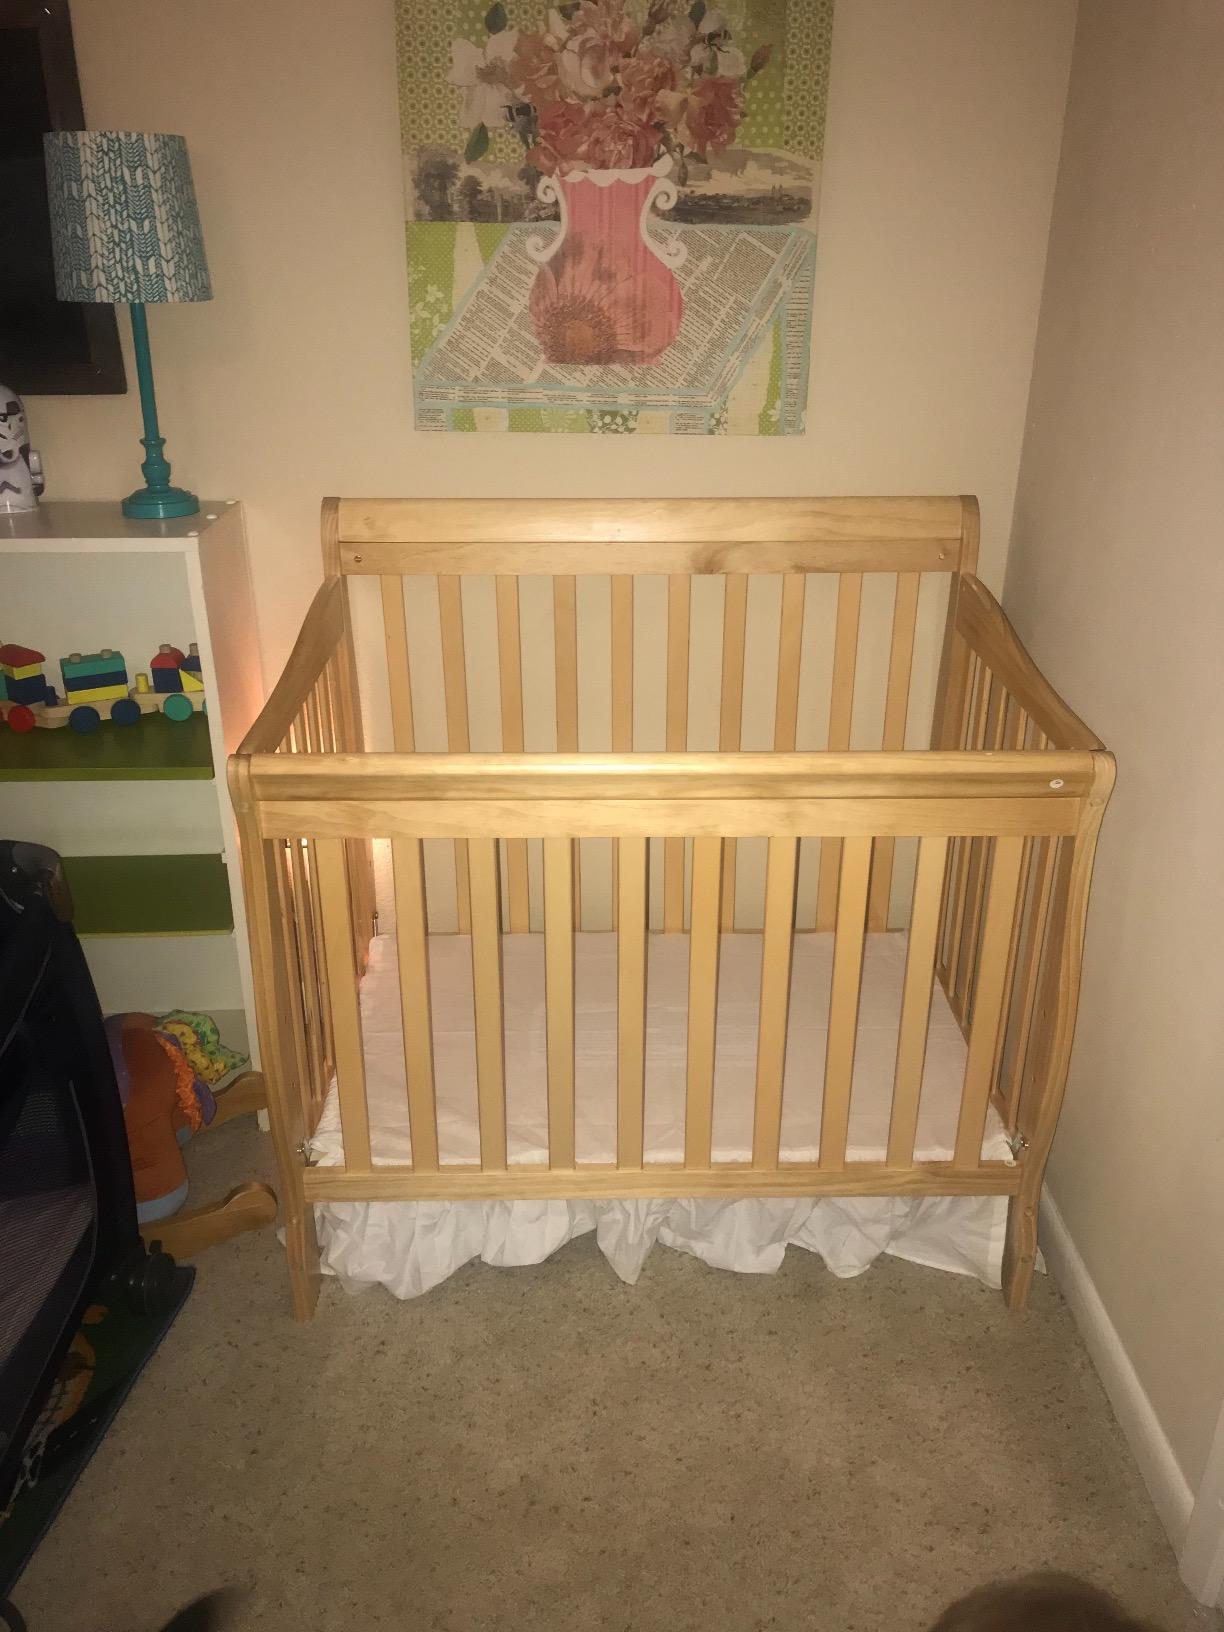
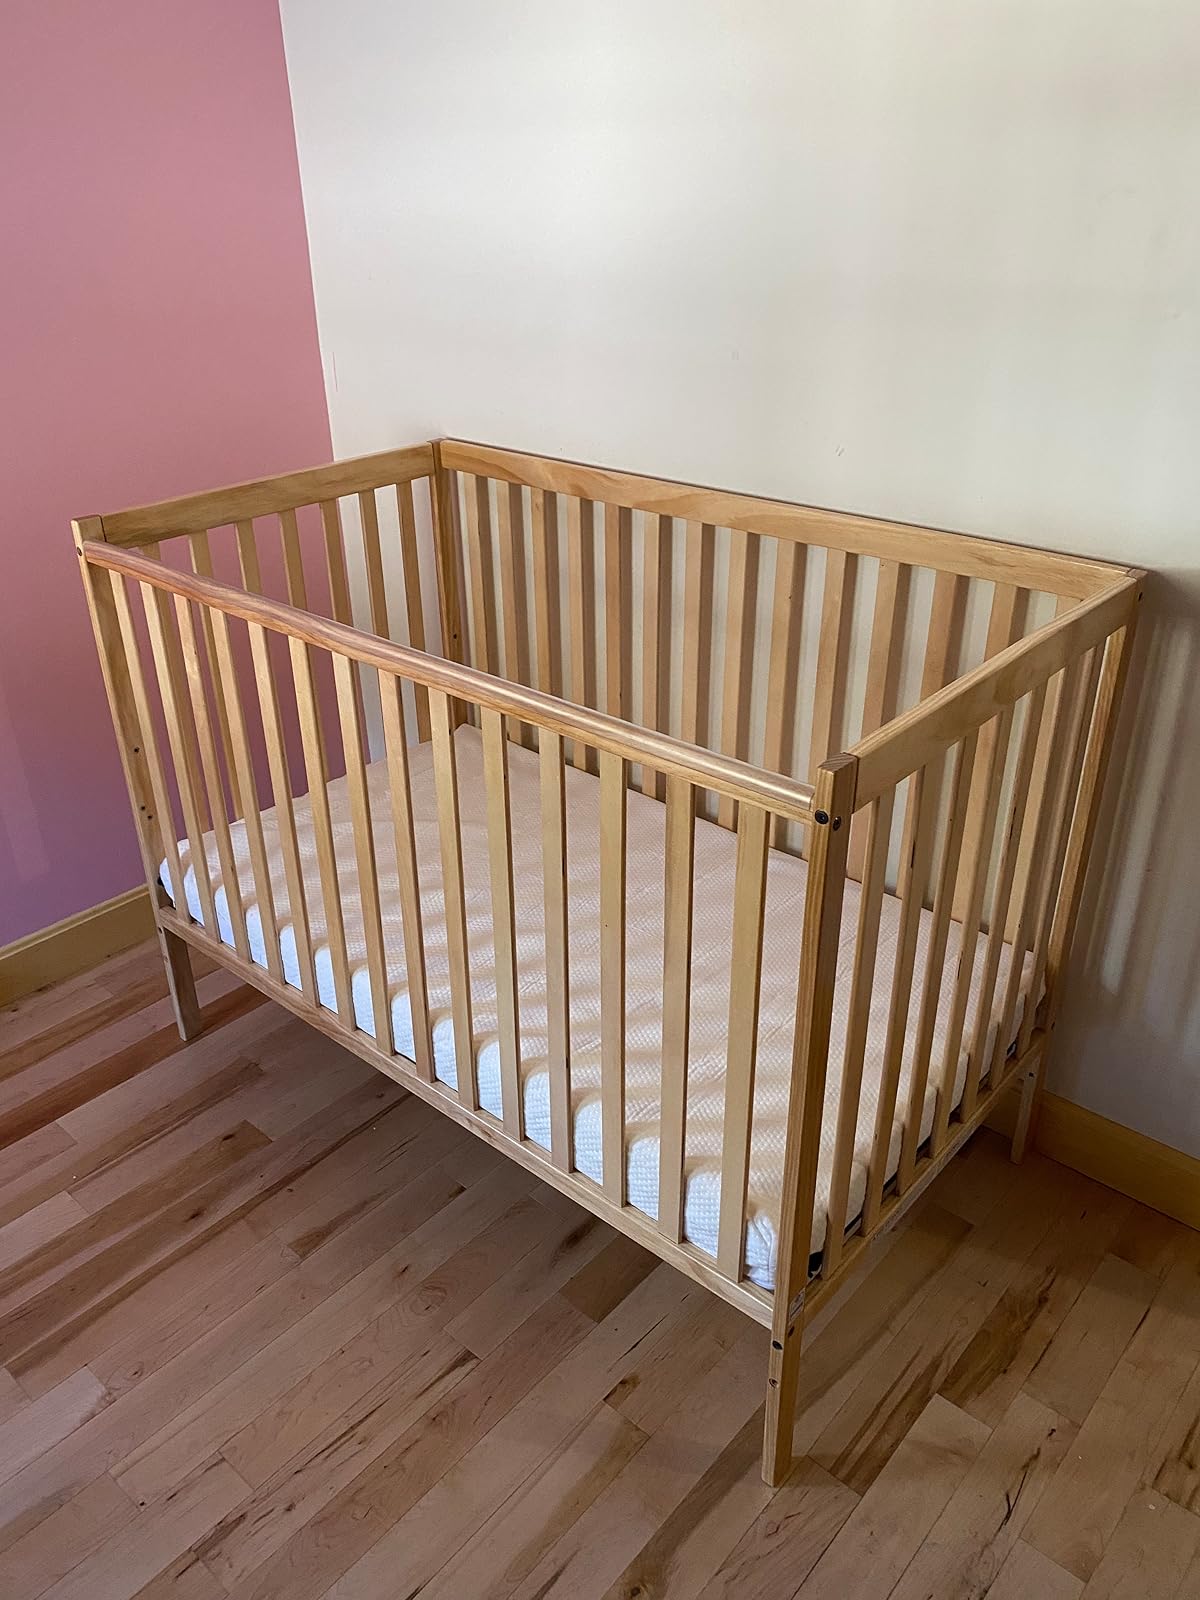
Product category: products_crib
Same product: no